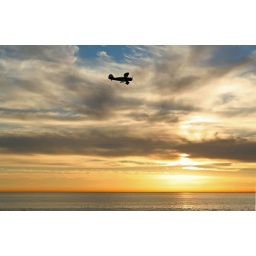
a bi-plane cruises by the show with the best seat in the house